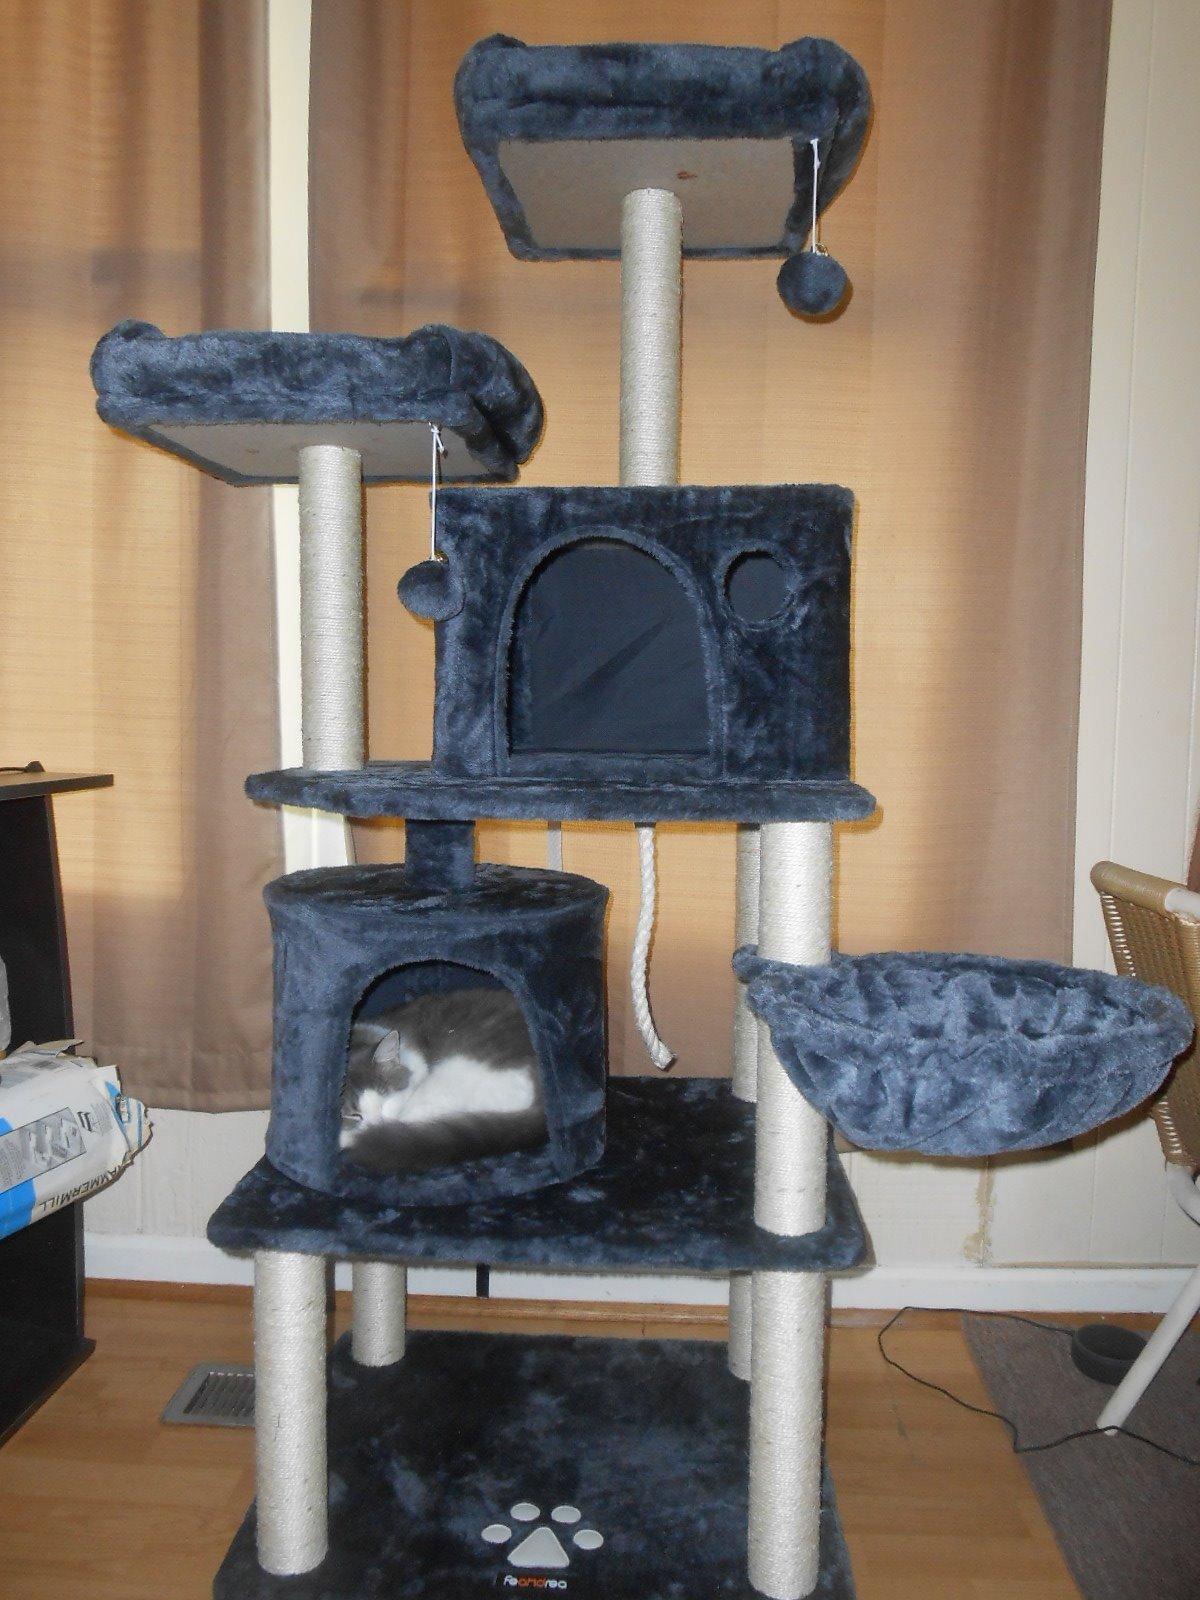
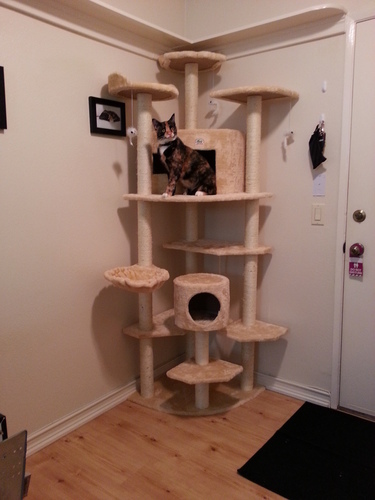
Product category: items_cat tree
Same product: no